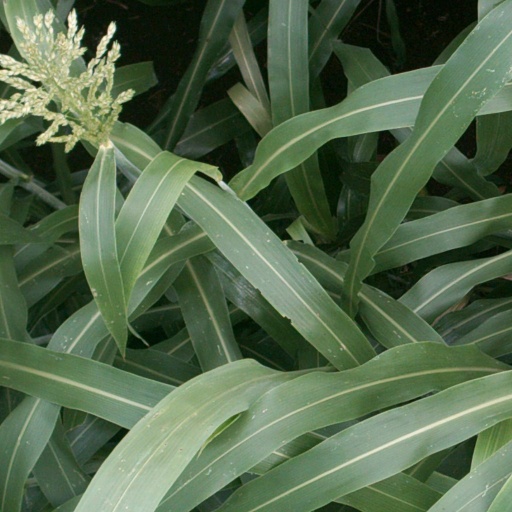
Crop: sorghum